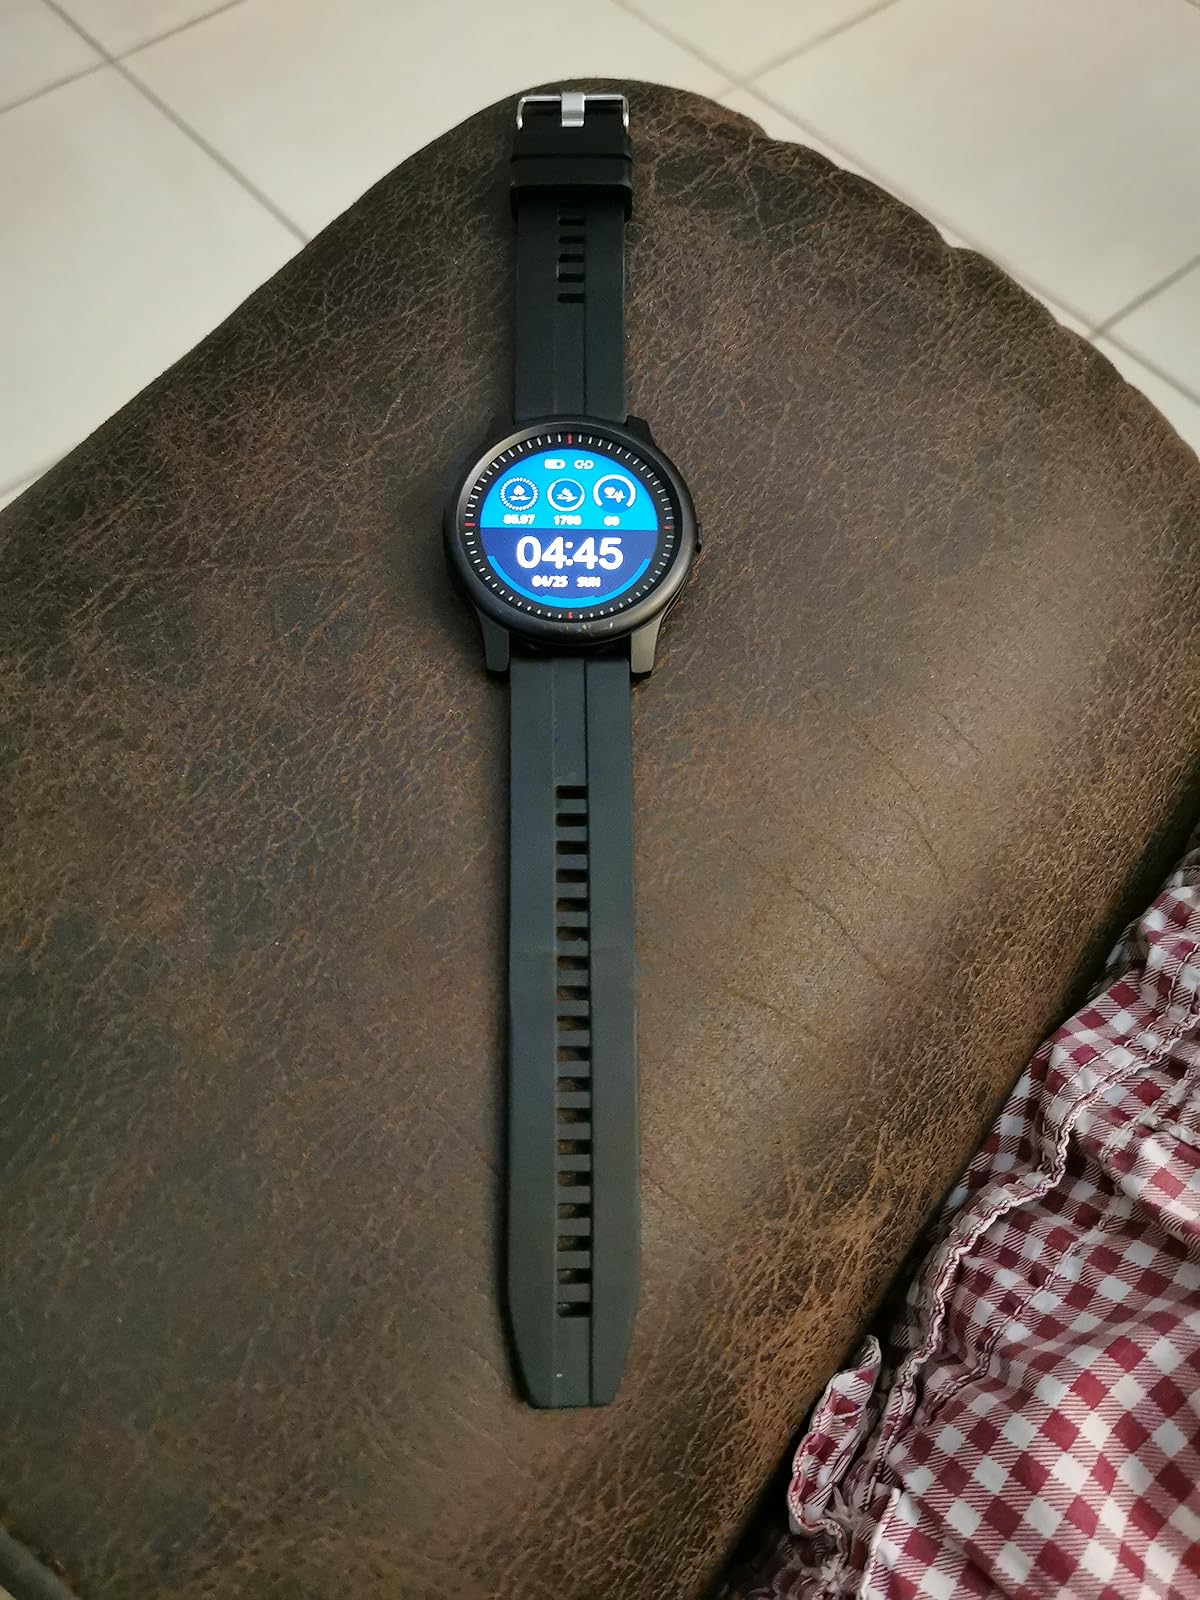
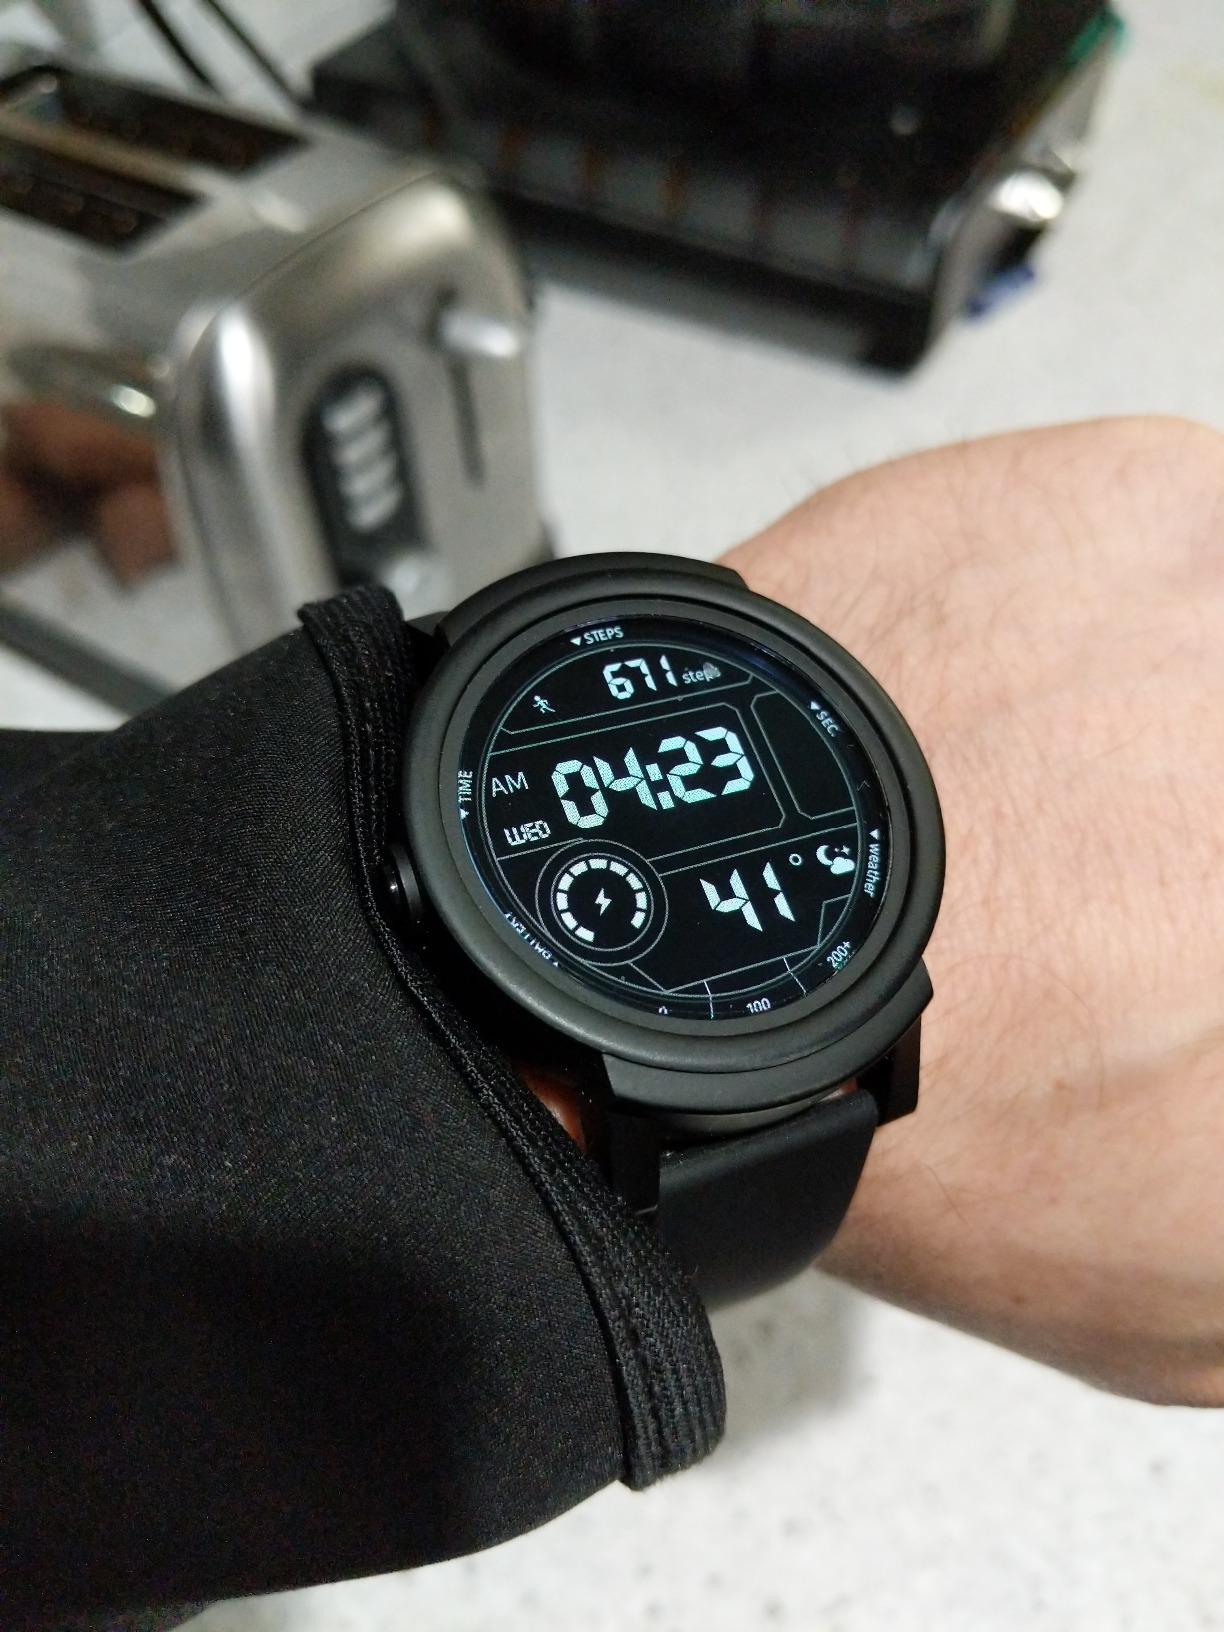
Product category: smartwatch
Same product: no